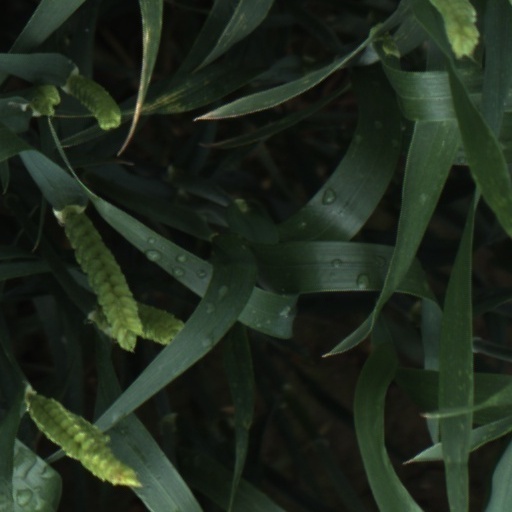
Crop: wheat